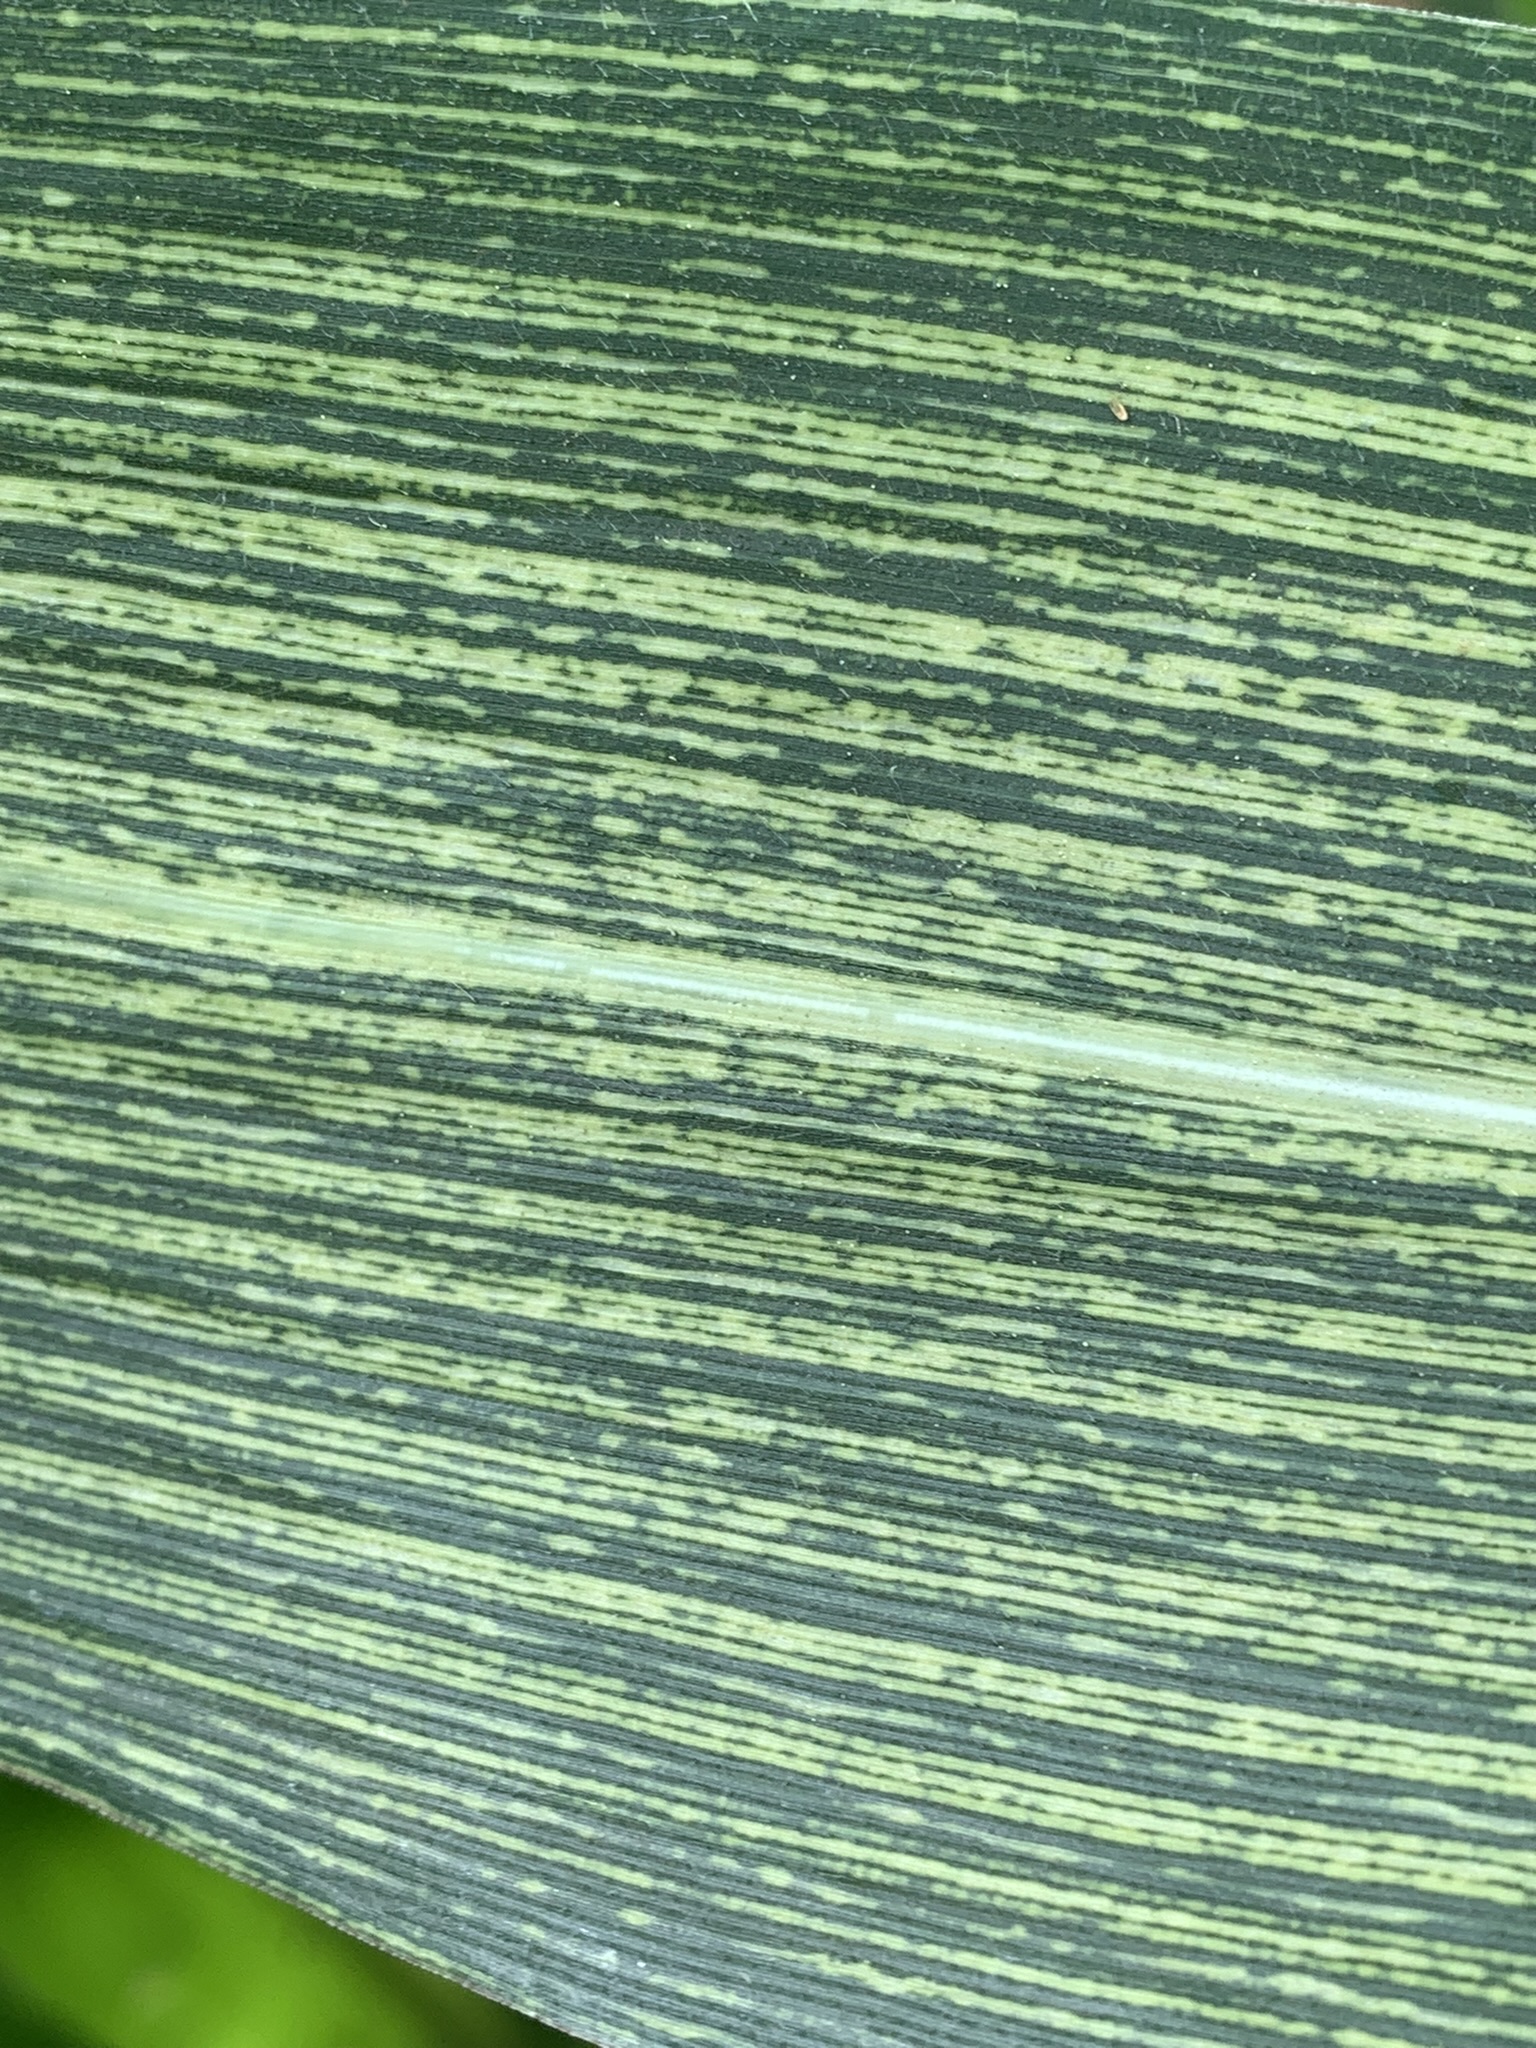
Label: MSV